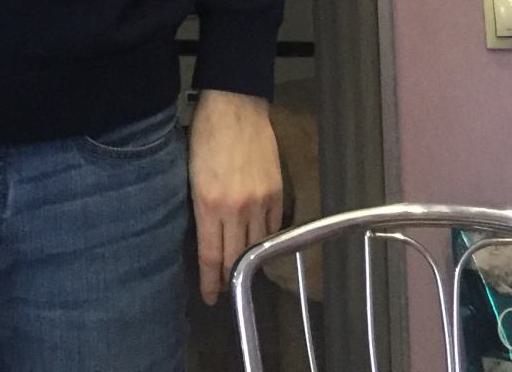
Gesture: no_gesture